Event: Nepal Earthquake
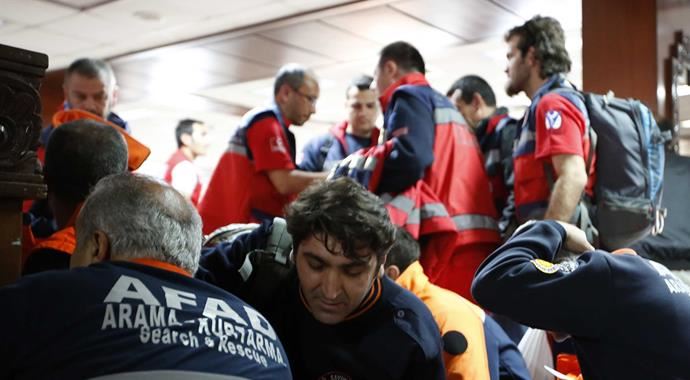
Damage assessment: no_damage